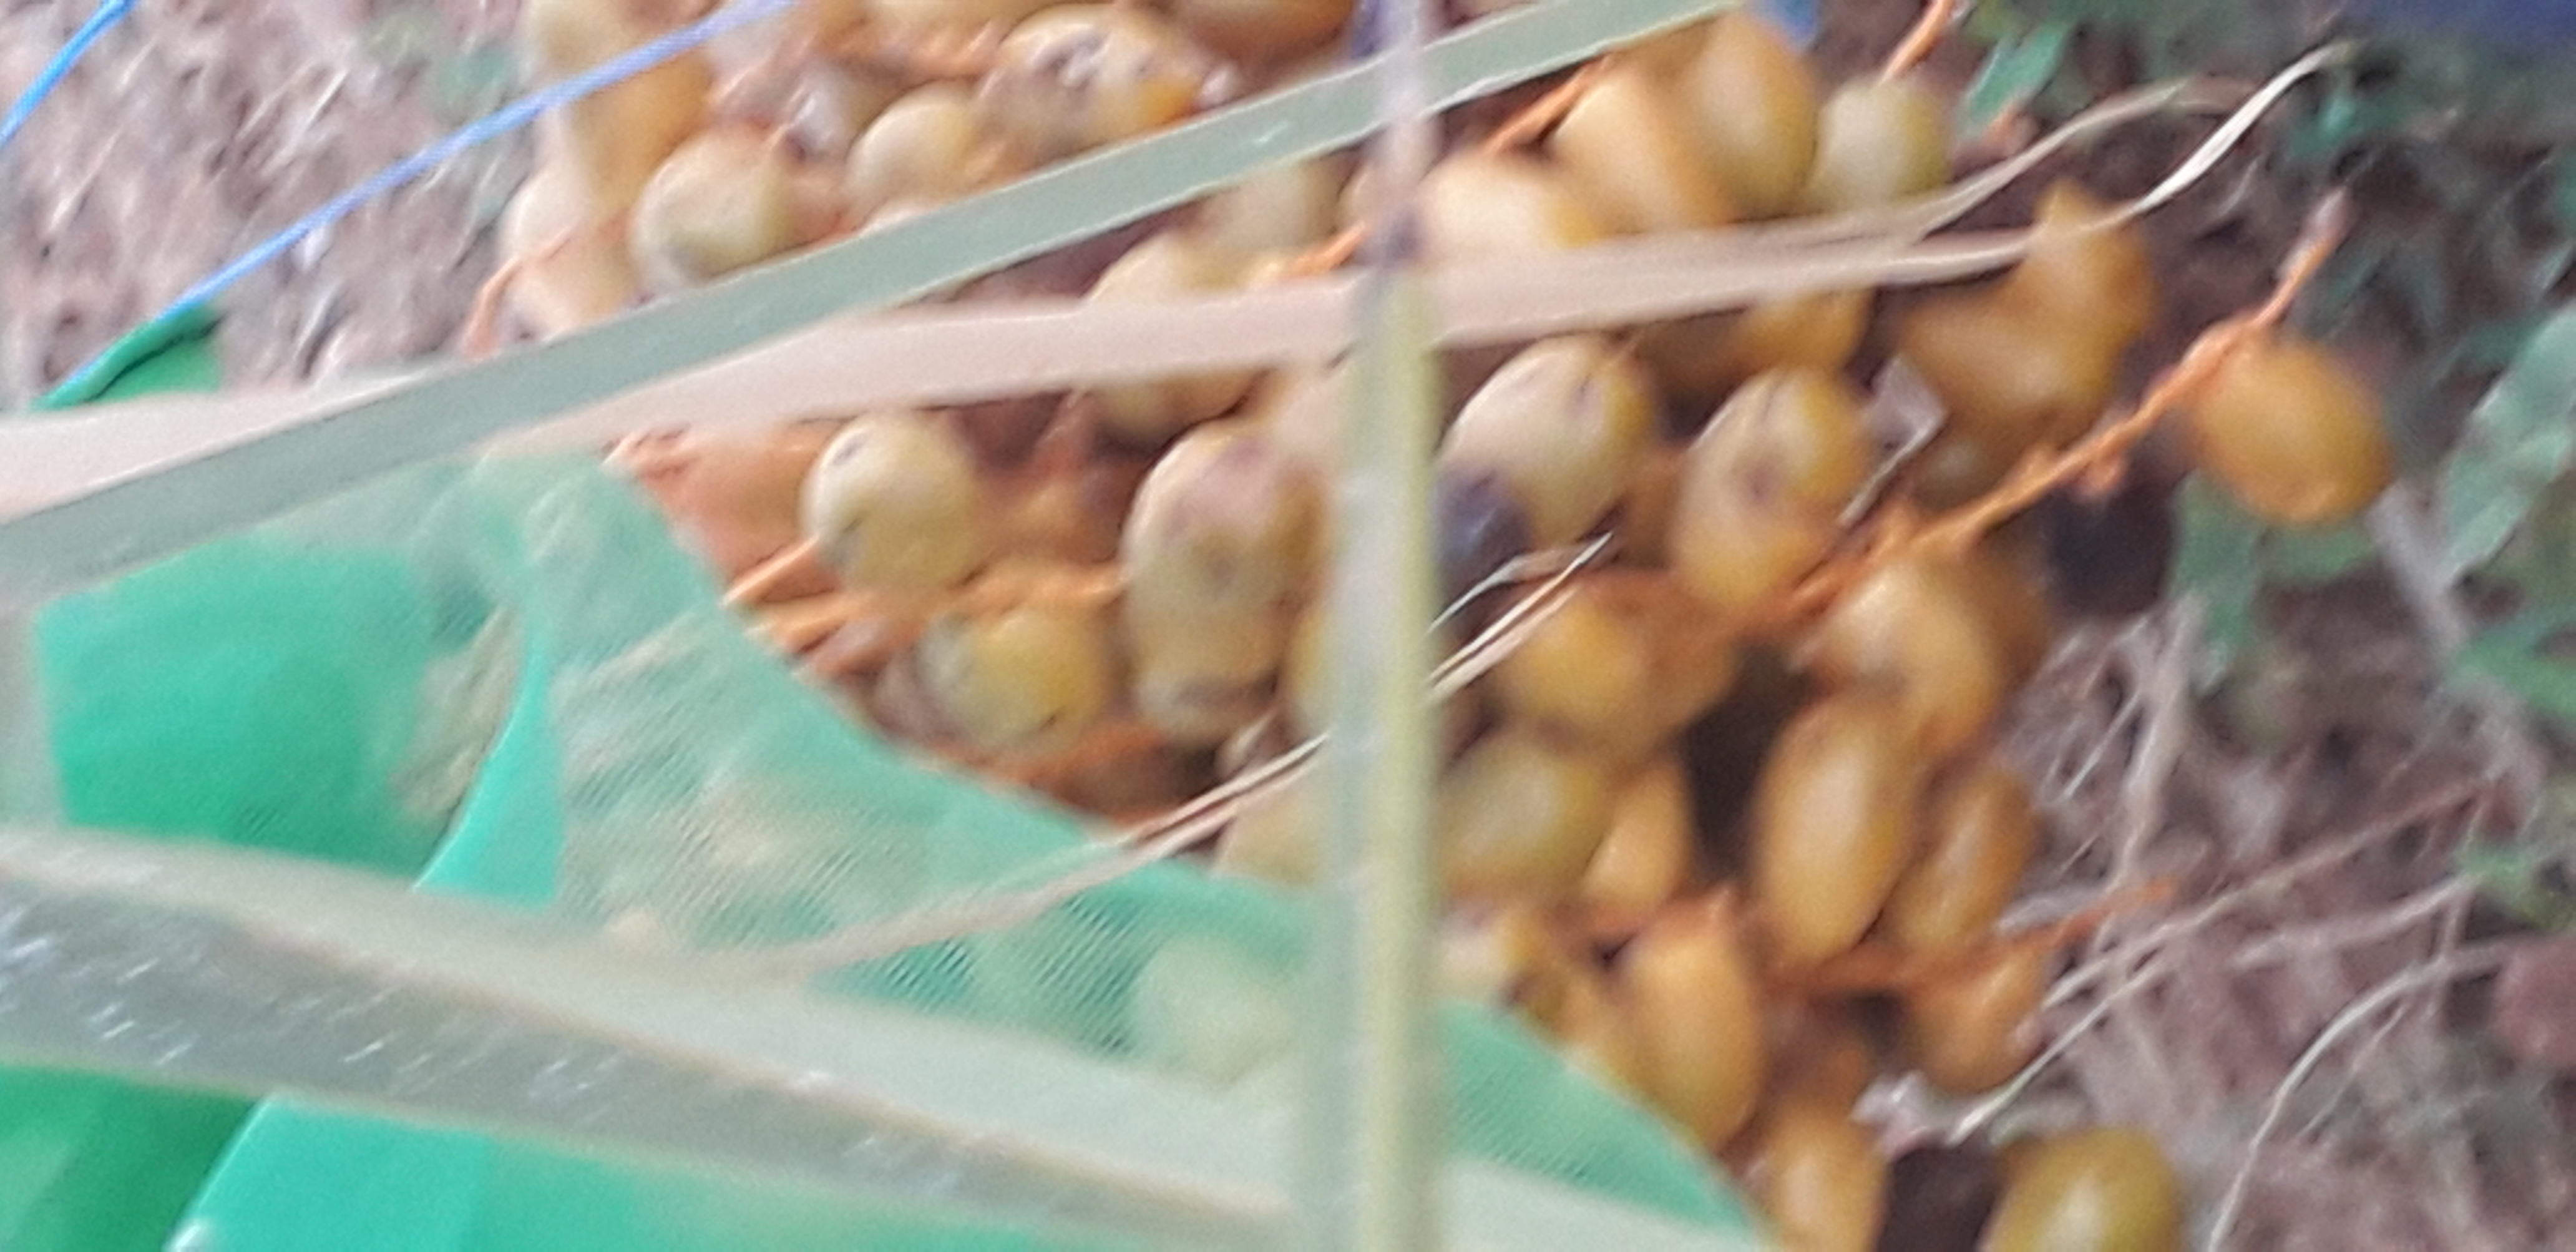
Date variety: Boufagous